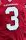
Number: 3